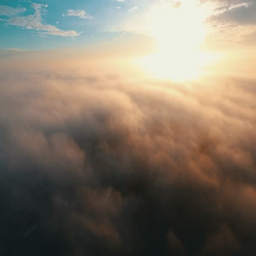
flight above the clouds during sunrise